Erik Ullenhag

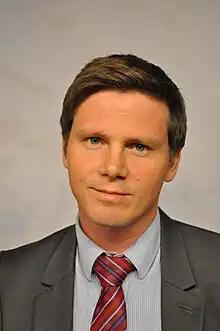
Erik Ullenhag in 2011.

Erik Jörgen Carl Ullenhag (born 20 July 1972, in Uppsala) is a Swedish politician and diplomat who is currently serving as Consul General of Sweden to New York City since 2024.